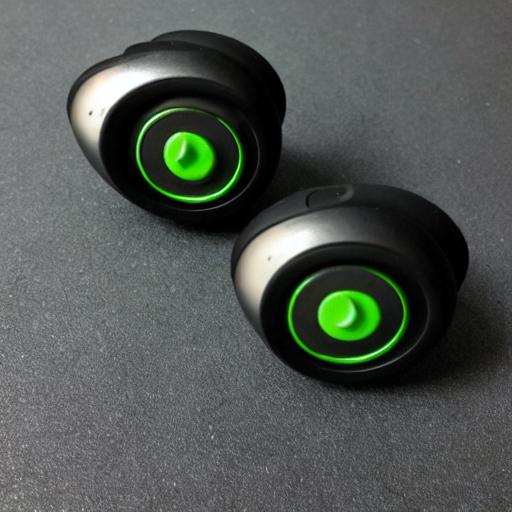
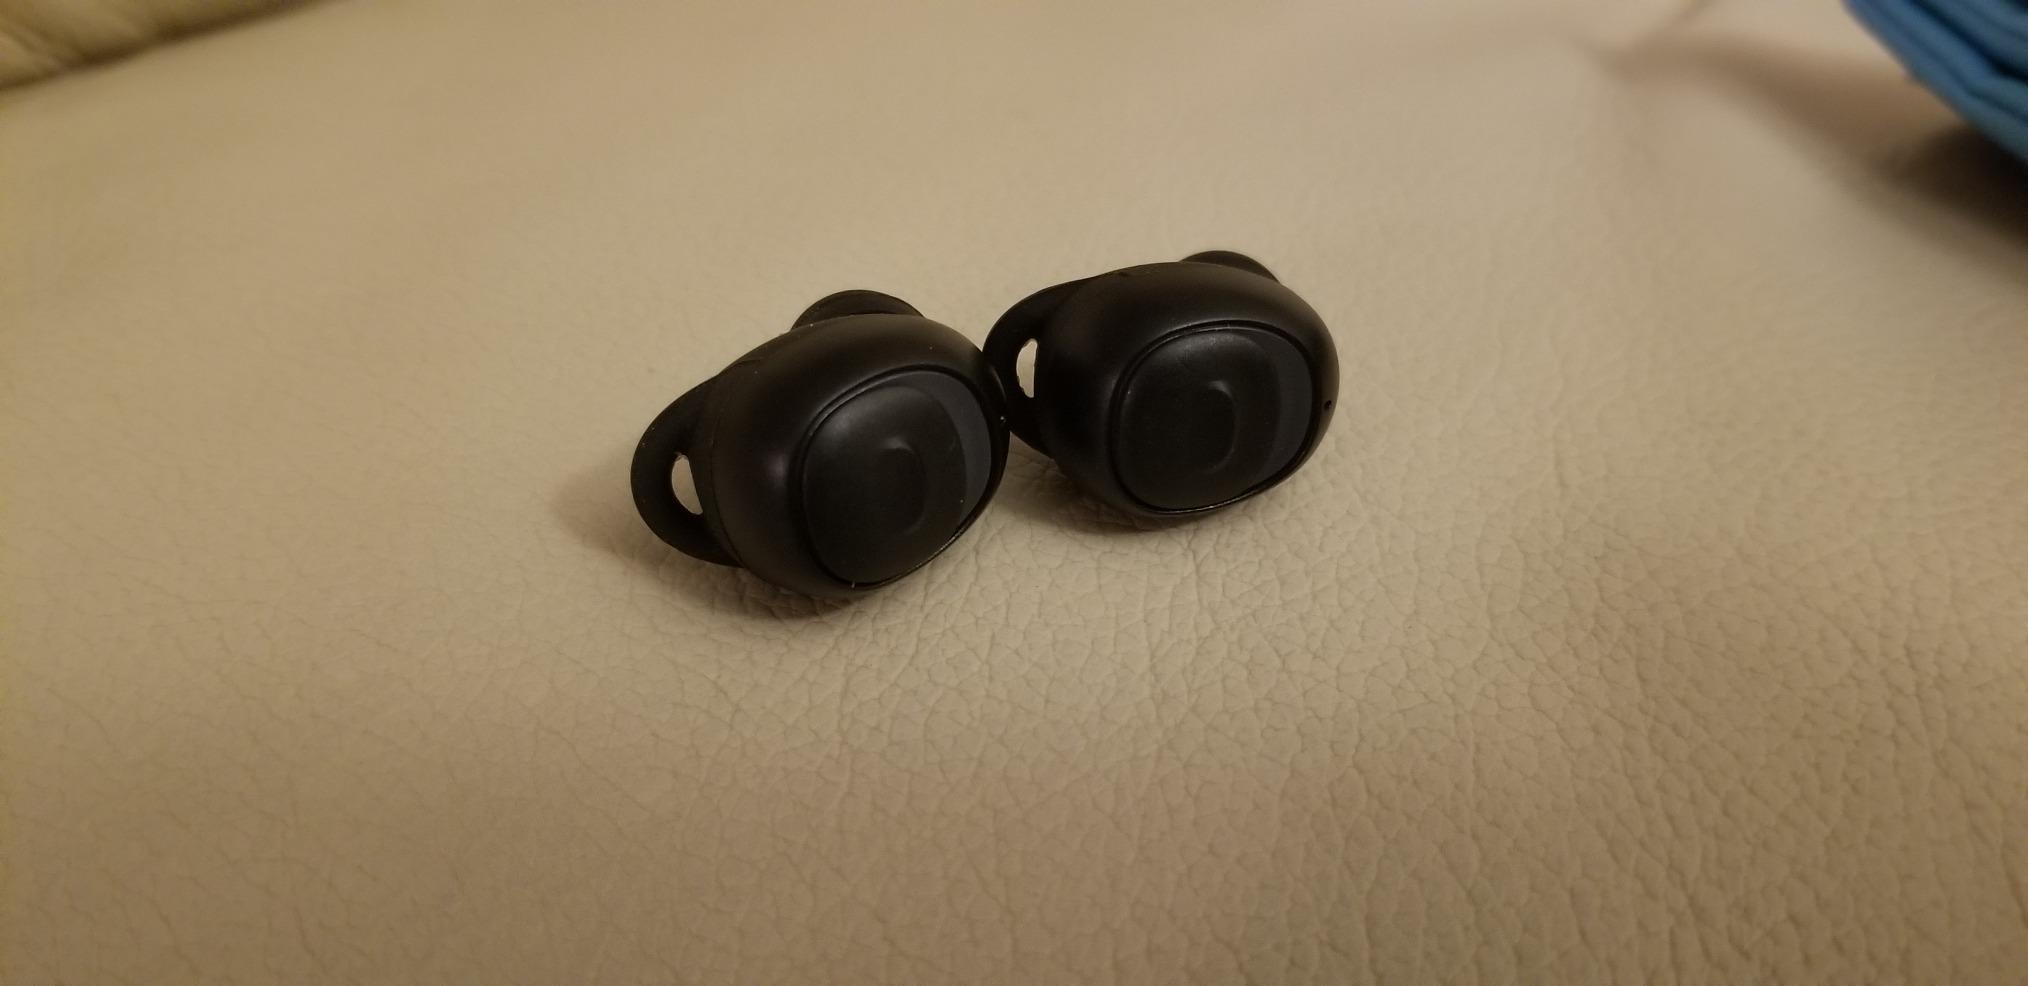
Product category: earbuds
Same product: no